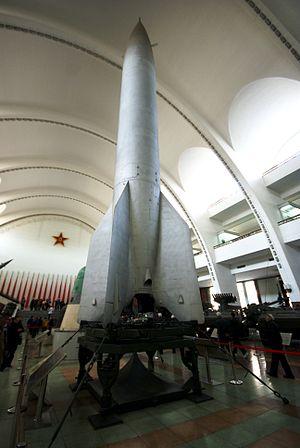
Le musée militaire de Pékin est l'un des « dix grands bâtiments ». Il est situé dans le quartier Haidian à Pekin, et a été construit à l'occasion du 10ᵉ anniversaire de la fondation de la République populaire de Chine en 1958. Il expose du matériel militaire historique, des chars, des canons, des missiles, des avions et même un petit bateau. Il dispose également de photographies historiques qui ont un grand intérêt, couvrant 100 ans de l'histoire miliaire de la Chine.
Le programme spatial de la République populaire de Chine a accompagné l'essor économique très rapide du pays durant les années 1990. La Chine dispose désormais d'une famille de lanceurs complète, les lanceurs Longue marche, et a mis sur pied des programmes couvrant l'ensemble de l'activité spatiale : satellites de télécommunications, d'observation de la Terre, météorologiques, navigation, satellites de reconnaissance militaire. Elle a lancé par ailleurs un programme spatial habité qui s'est traduit par un premier vol habité en 2003 et la mise en orbite d'un embryon de station spatiale, Tiangong 1 en 2011. La Chine a un plan de développement ambitieux qui comprend à court terme la réalisation d'une station spatiale en orbite basse, l'envoi de robots à la surface de la Lune ainsi que le développement d'une nouvelle famille de lanceurs développée à partir de composants mis au point pour son premier lanceur lourd Longue Marche 5 dont le premier vol a eu lieu le 3 novembre 2016.